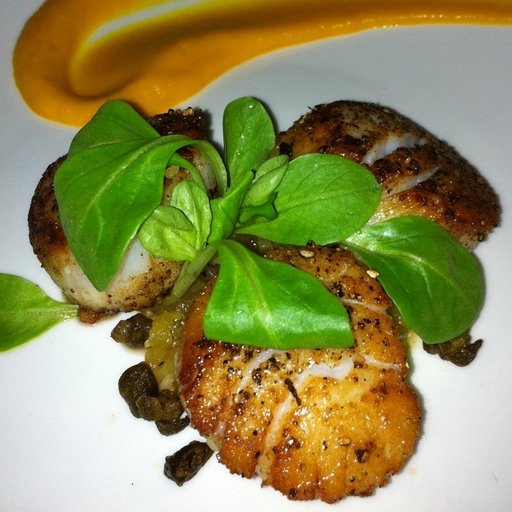
Label: scallops